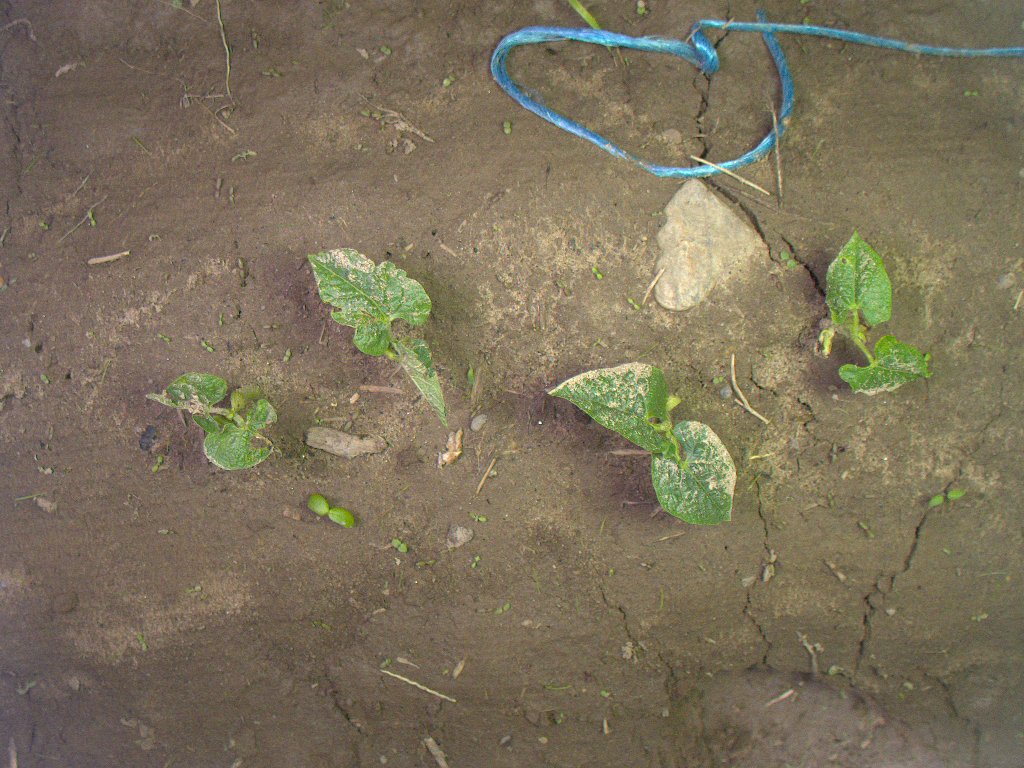
Crop: bean
Objects: bean, stem_bean, bean, stem_bean, bean, stem_bean, bean, stem_bean